Auschwitz bombing debate

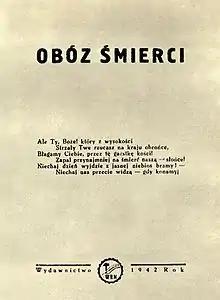
Conspiratorial reportage about Auschwitz "camp of death" written by Natalia Zarembina in 1942.

From April 1942 to February 1943, British Intelligence intercepted and decoded radio messages sent by the German Order Police, which included daily prisoner returns and death tolls for ten concentration camps, including Auschwitz.